Juliette Plumecocq-Mech

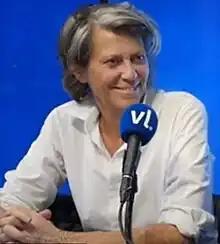
Juliette Plumecocq-Mech (2023)

Originally from Bordeaux, she entered the Bordeaux Conservatory of Dramatic Arts. She then joined Ariane Mnouchkine's Théâtre du Soleil troupe. There she met the actor Christophe Rauck who created the Compagnie Terrain Vague in 1995, which Juliette joined.